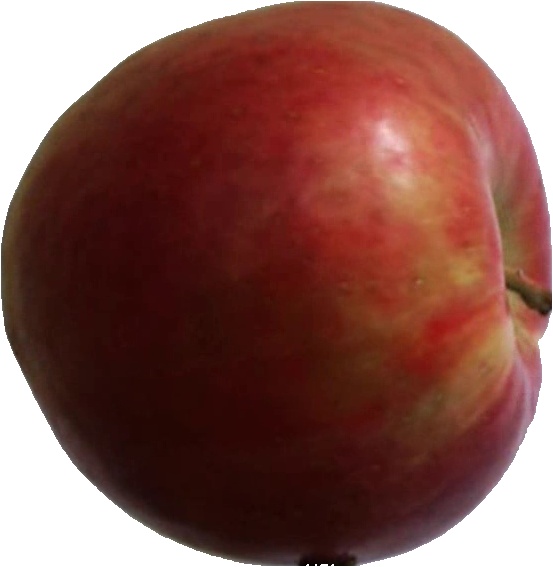
Label: apple_crimson_snow_1